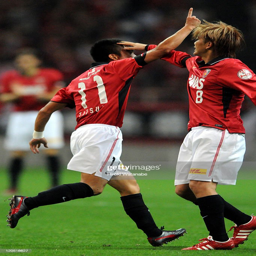
soccer player celebrates the first goal with his teammate during the match .